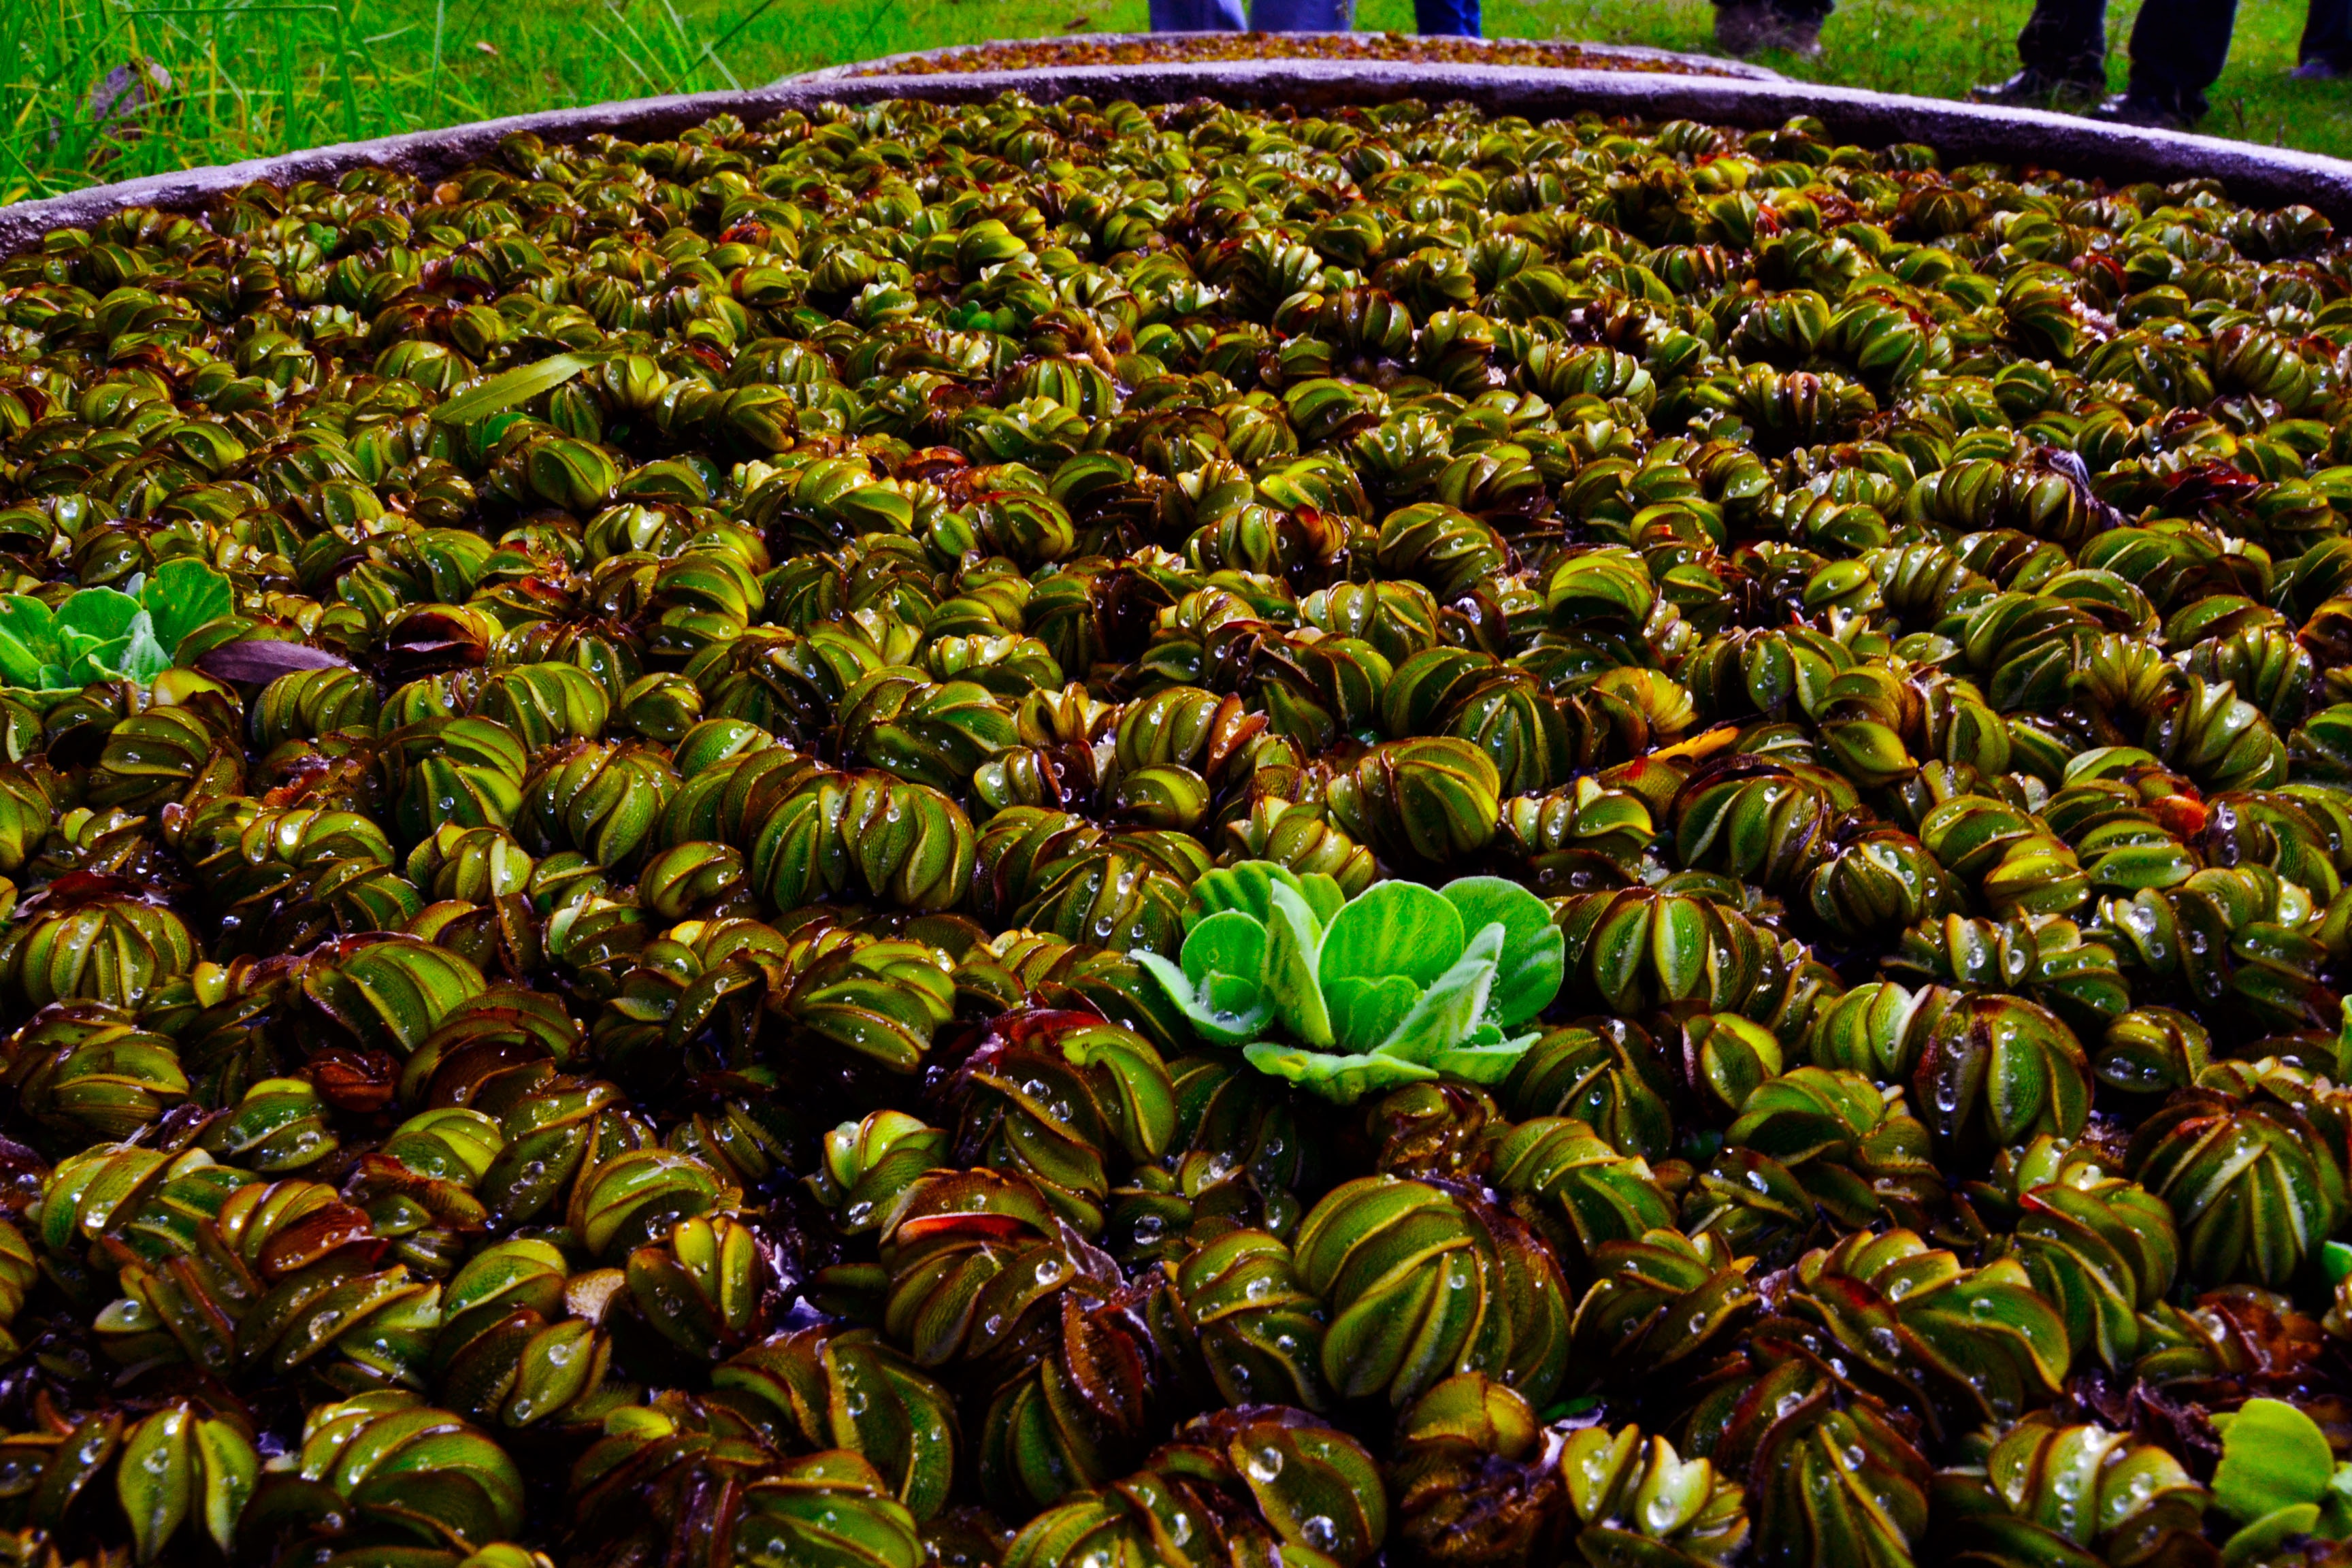
tree, plant, leaf, flower, jungle, produce, botany, garden, flora, shrub, rainforest, plantation, flowering plant, land plant